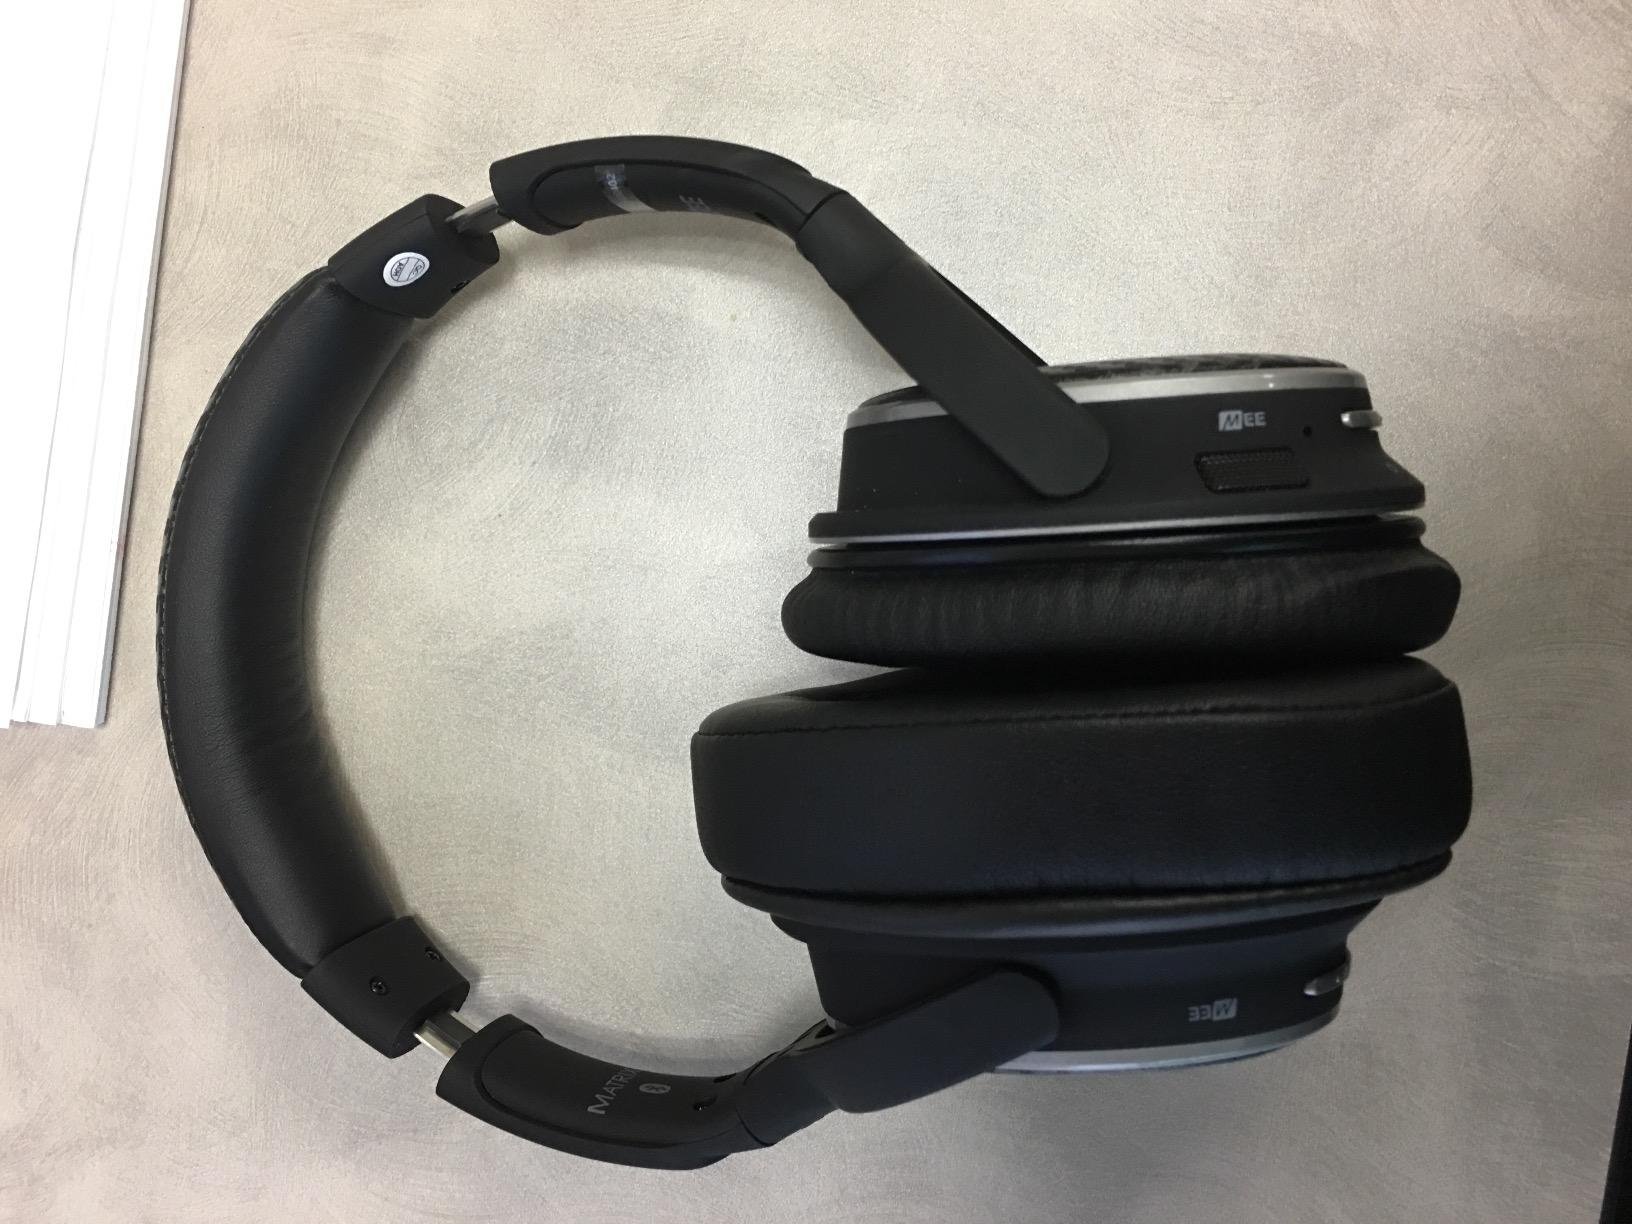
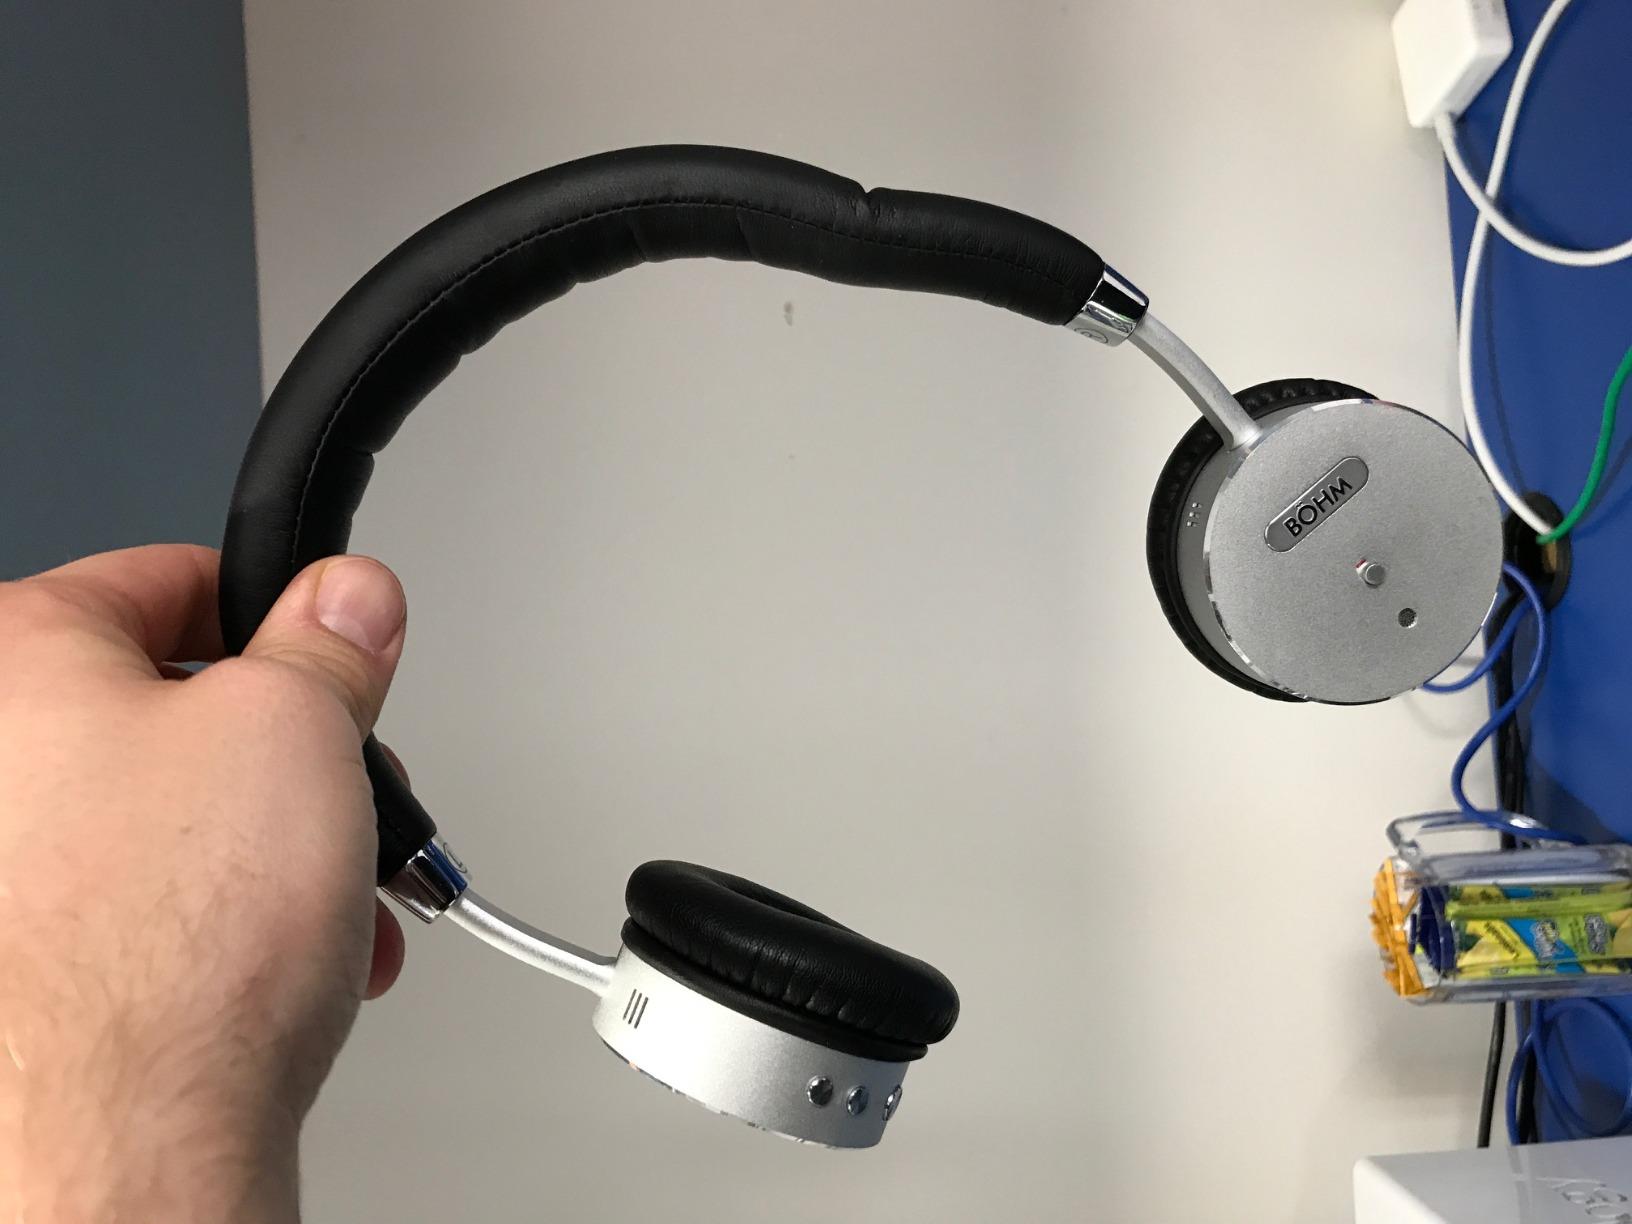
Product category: headphones
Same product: no